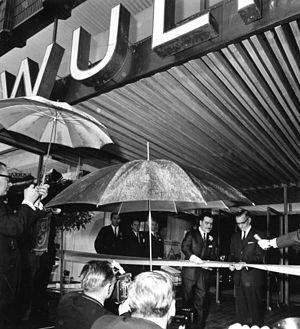
Wulff-Group Oyj est une entreprise finlandaise de vente de fournitures de bureau.